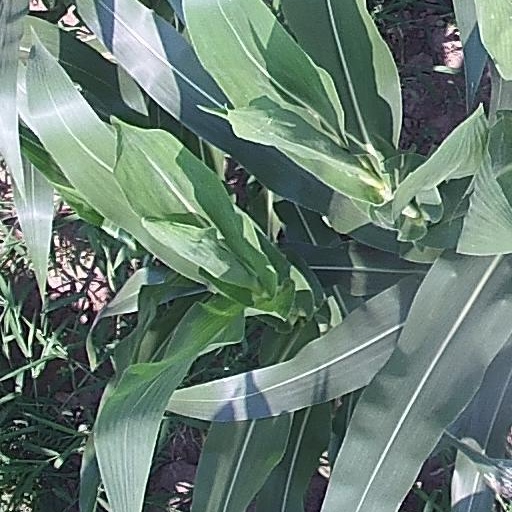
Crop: maize; corn